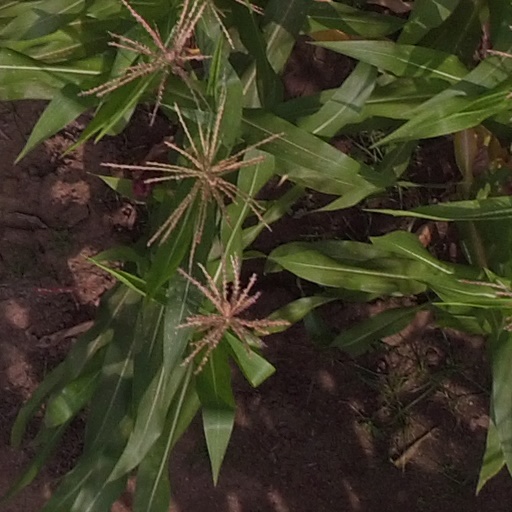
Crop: maize; corn